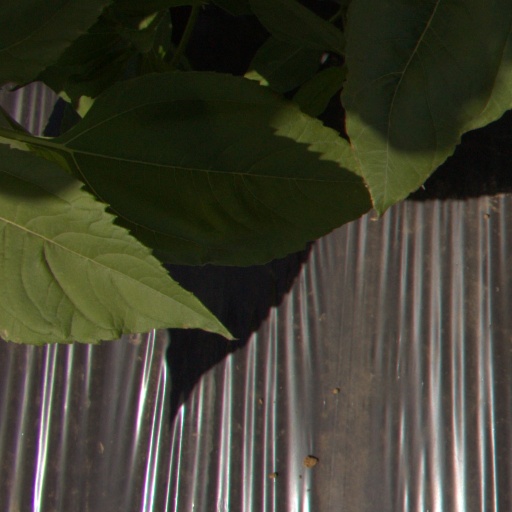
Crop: Jerusalem artichoke